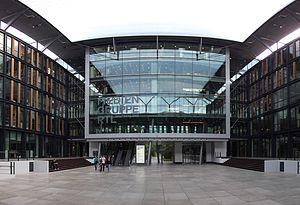
Mediengruppe RTL Deutschland est un groupe de médias allemand, filiale à 100 % de la CLT-UFA, qui possède plusieurs chaînes de télévision en Allemagne.